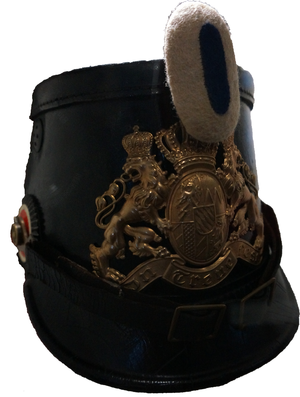
Lors de l'exposition temporaire été 1914 Nancy et la Lorraine dans la guerre au Musée Lorrain.
Le musée Pierre-Noël est un musée d'art et d'histoire situé à Saint-Dié-des-Vosges. Labellisé musée de France, il porte le nom de Pierre Noël, maire de la ville de 1965 à 1977.
Un chasseur à pied est un fantassin de l'infanterie légère.